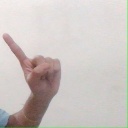
अक्षर: ए